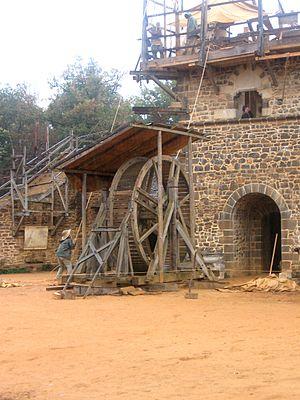
Cage écureuil sur le chantier du château de Guédelon.
L'archéologie expérimentale vise à reconstituer la chaîne opératoire des vestiges archéologiques à travers l'expérimentation, notamment en retrouvant leur mode de fabrication, leur fonction, leur usage ainsi que les raisons de leur rejet.